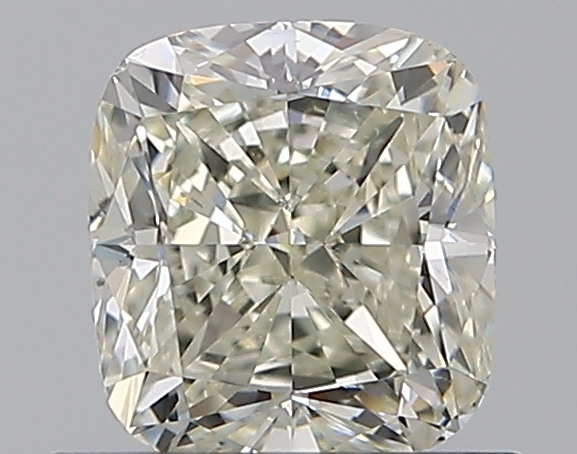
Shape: cushion
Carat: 0.9
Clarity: VS2
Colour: L
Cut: VG
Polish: EX
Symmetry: VG
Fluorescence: F
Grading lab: GIA
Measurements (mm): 5.57 x 5.07 x 3.63